Far-left politics

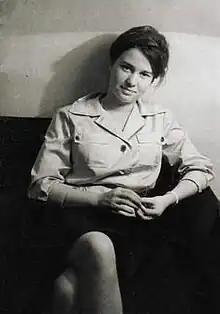
Ulrike Meinhof, a founding member of the Red Army Faction, 1964

Communism in early 20th century Europe often gained power in countries with significant polarization between segments of the population on an ethnic, religious, or economic basis, and in countries that were destabilized by war. It was less prominent in industrialised nations, where social democracy maintained electoral success over communist parties. The Russian Revolution was the only instance of a successful socialist revolution. The Bolsheviks created the Communist International in 1919 to bring together the communist parties of several nations, and the International Working Union of Socialist Parties existed from 1921 to 1923 for other socialist groups. They hoped to join forces with Western social democrats, but the alliances were never formed. Support for immediate revolution declined among the far-left; it seemed less feasible as state intervention within capitalist nations brought about improvements in quality of life for the working class. The social democratic movement moderated, and much of the European far-left lost influence outside of Russia by 1923.